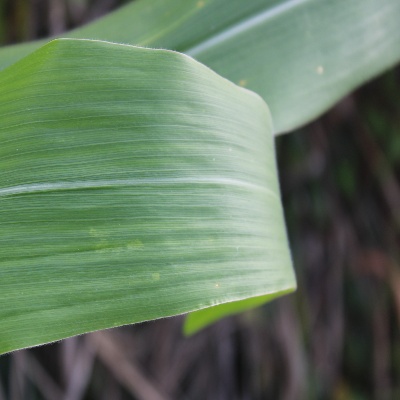
Crop: Maize
Condition: leaf spot